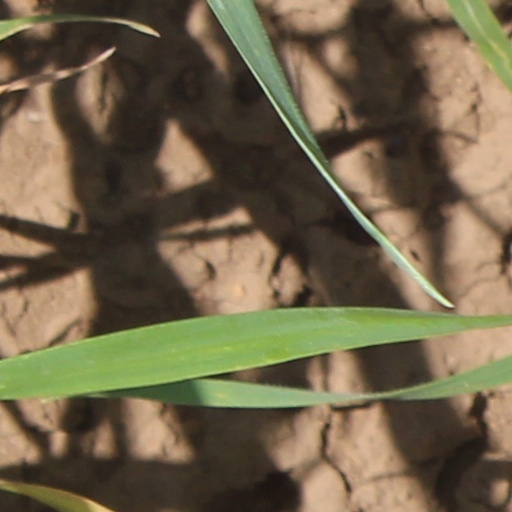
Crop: wheat